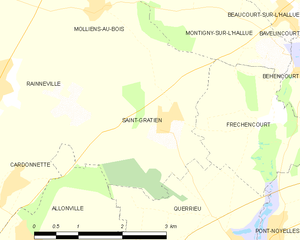
Carte des communes françaises Saint-Gratien